All American Football League

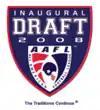
Inaugural AAFL Draft logo

The AAFL Draft took place in Atlanta on Saturday, January 26, 2008. The first player selected overall was Zarah Yisrael, offensive lineman from Troy University, who was picked by Team Arkansas. The 2001 Heisman Trophy award winner Eric Crouch was selected with the third pick by Team Texas.